Kingdom of Sardinia

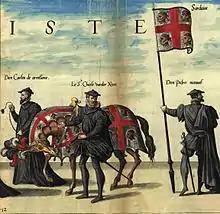
The flag of the Kingdom of Sardinia at the funeral ceremony of Charles V

Later, the title of King of Sardinia was granted by the Emperor of the Holy Roman Empire to Barisone II of Arborea, and subsequently also to Enzio of Sardinia. The first could not reunify the island under his rule, despite years of war against the other Sardinian judges, and he finally concluded a peace treaty with them in 1172. The second did not have the opportunity. Invested with the title from his father, Emperor Frederick II in 1239, he was soon recalled by his parent and appointed Imperial Vicar for Italy. He died in 1272 without direct recognized heirs after a detention of 23 years in a prison in Bologna.